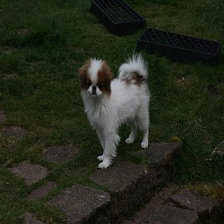
Species: dog
Breed: japanese chin